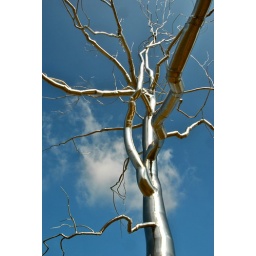
The stainless steel tree against the blue sky